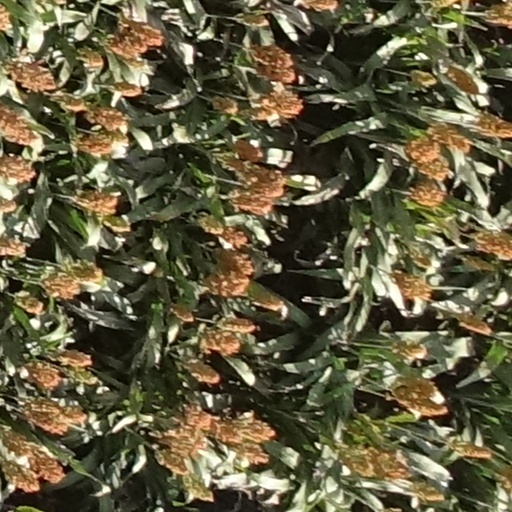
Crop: sorghum